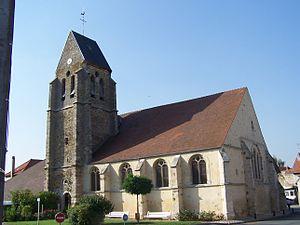
Église St Gilles-St Leu de Bois-d'Arcy (Yvelines, France). Photo personnelle
Bois-d'Arcy est une commune française du département des Yvelines, en région Île-de-France, située à 18 km a l'ouest de Paris.
L'église Saint-Leu-Saint-Gilles est située dans la commune de Bois-d'Arcy dans les Yvelines.